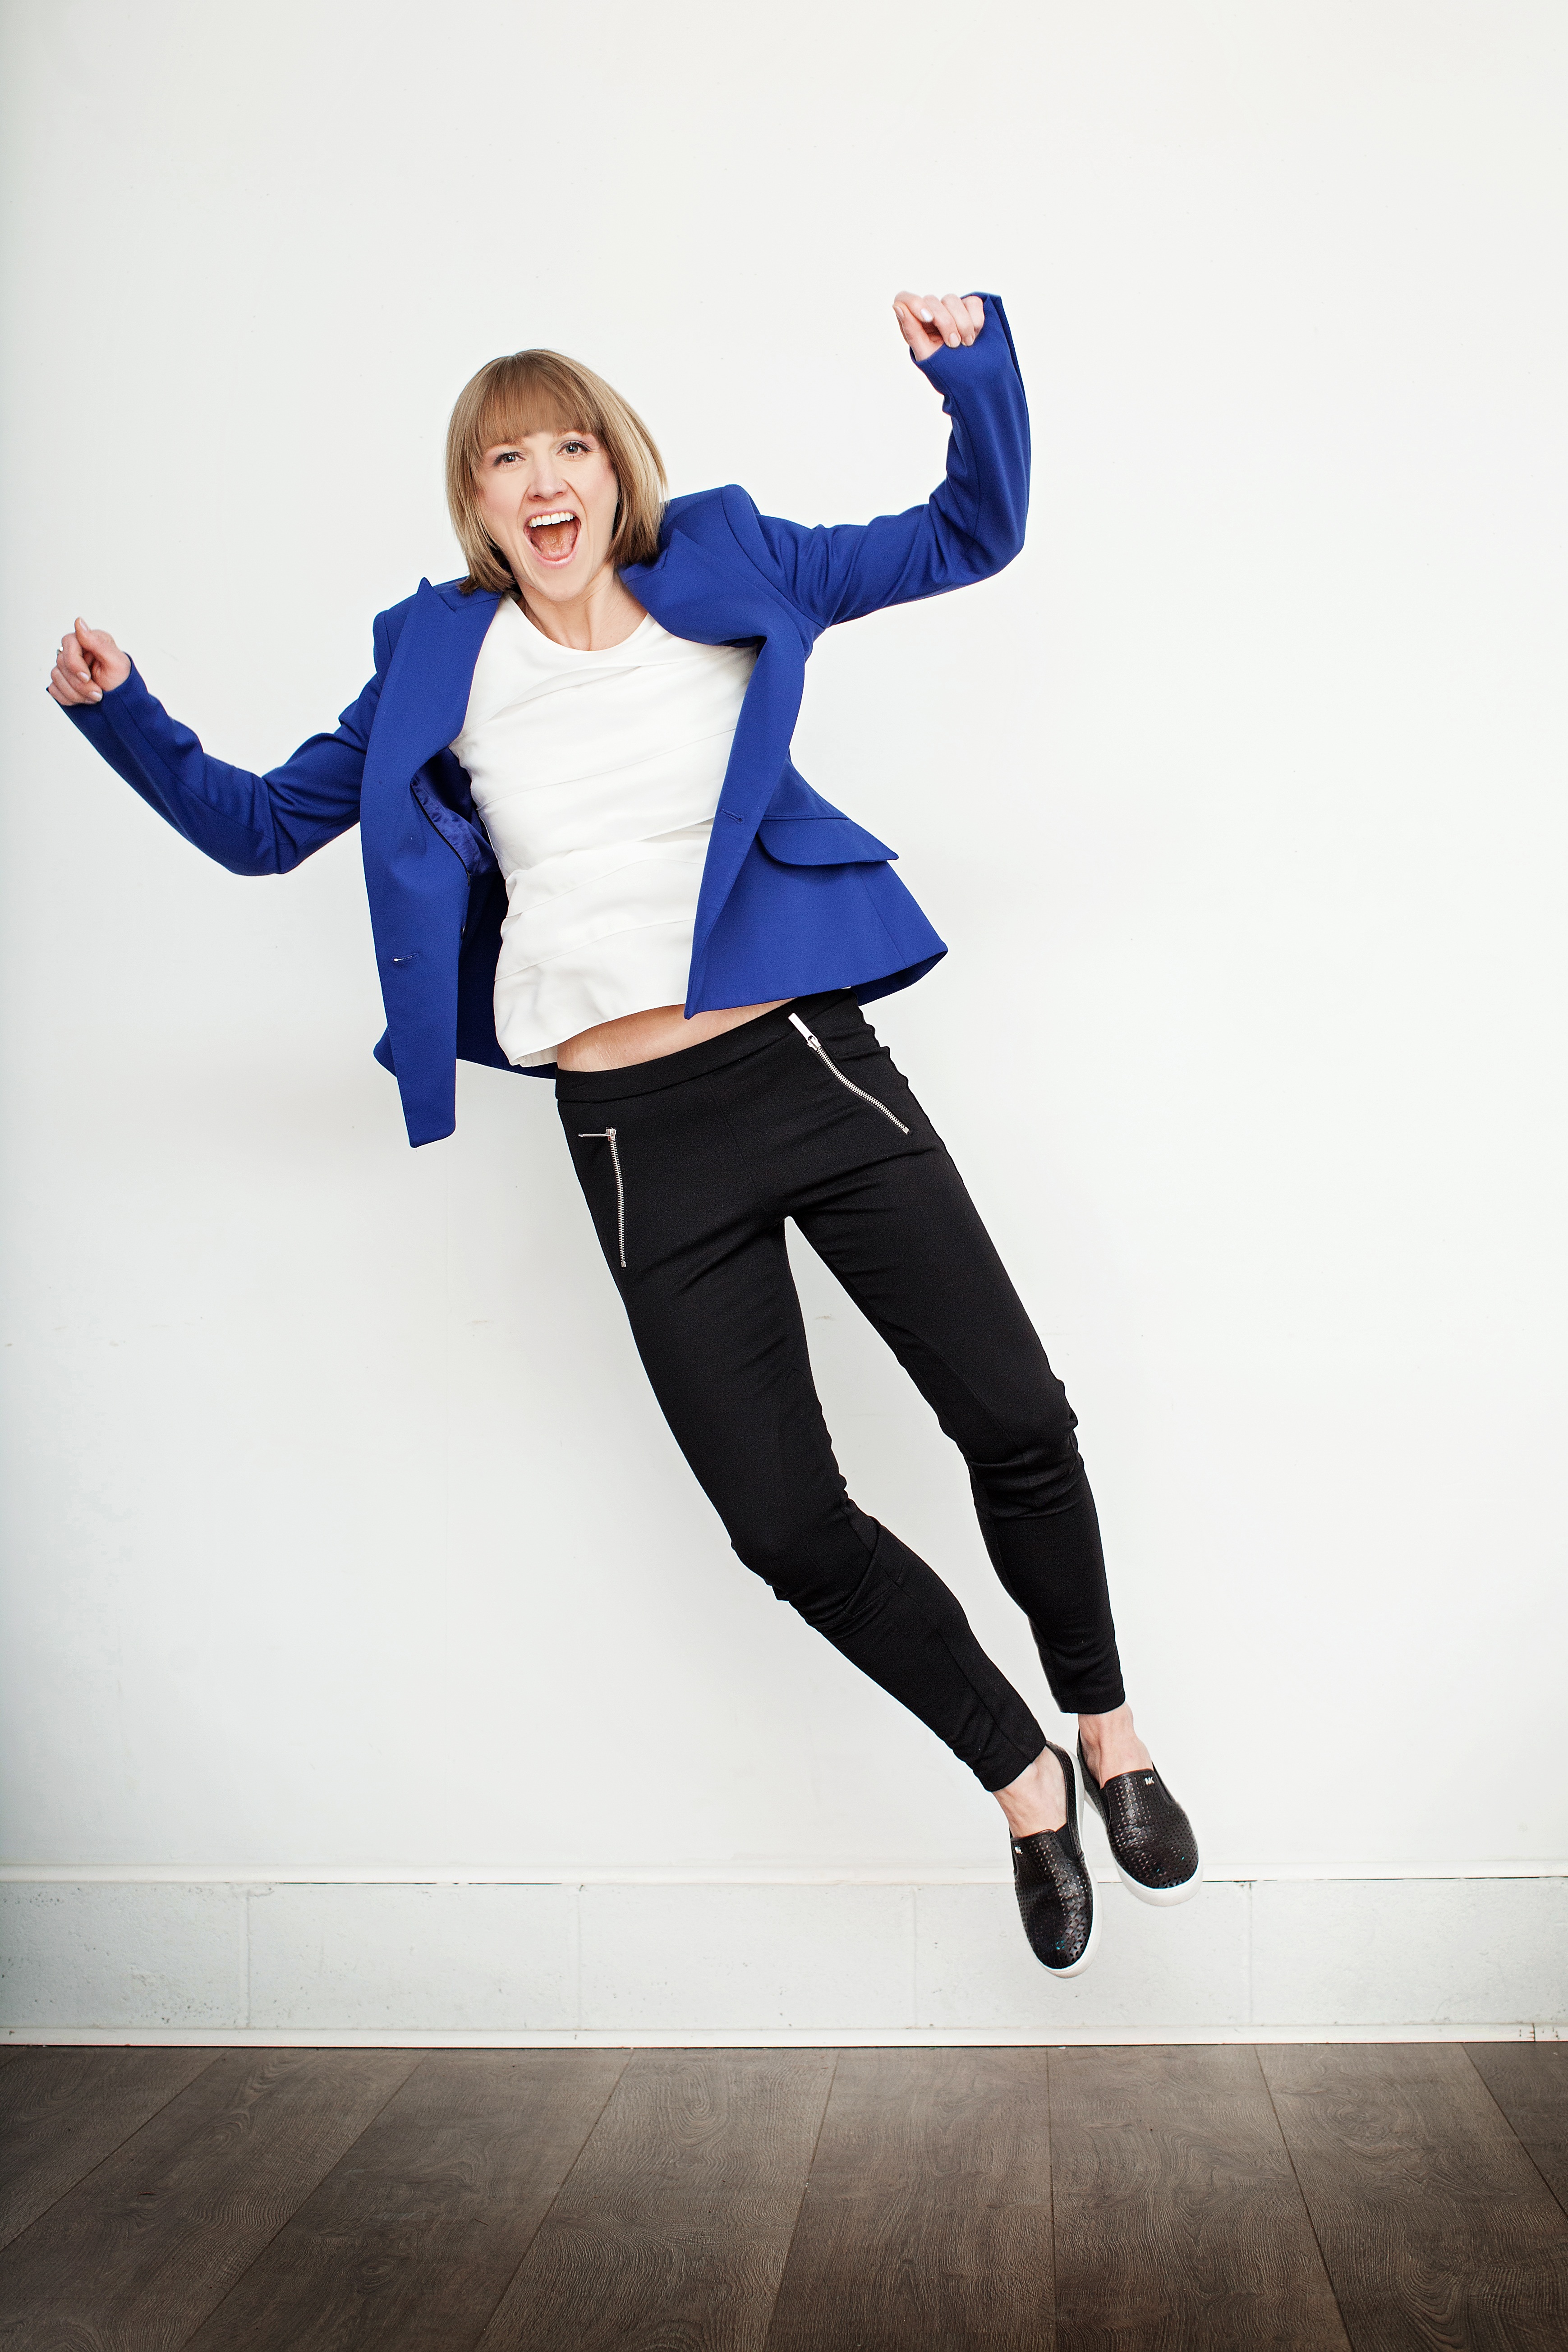
coffee, dance, clothing, sports, footwear, new, why, monday, costume, success, interview, photo shoot, choreography, about us, recruitment, human action, modern dance, job interview